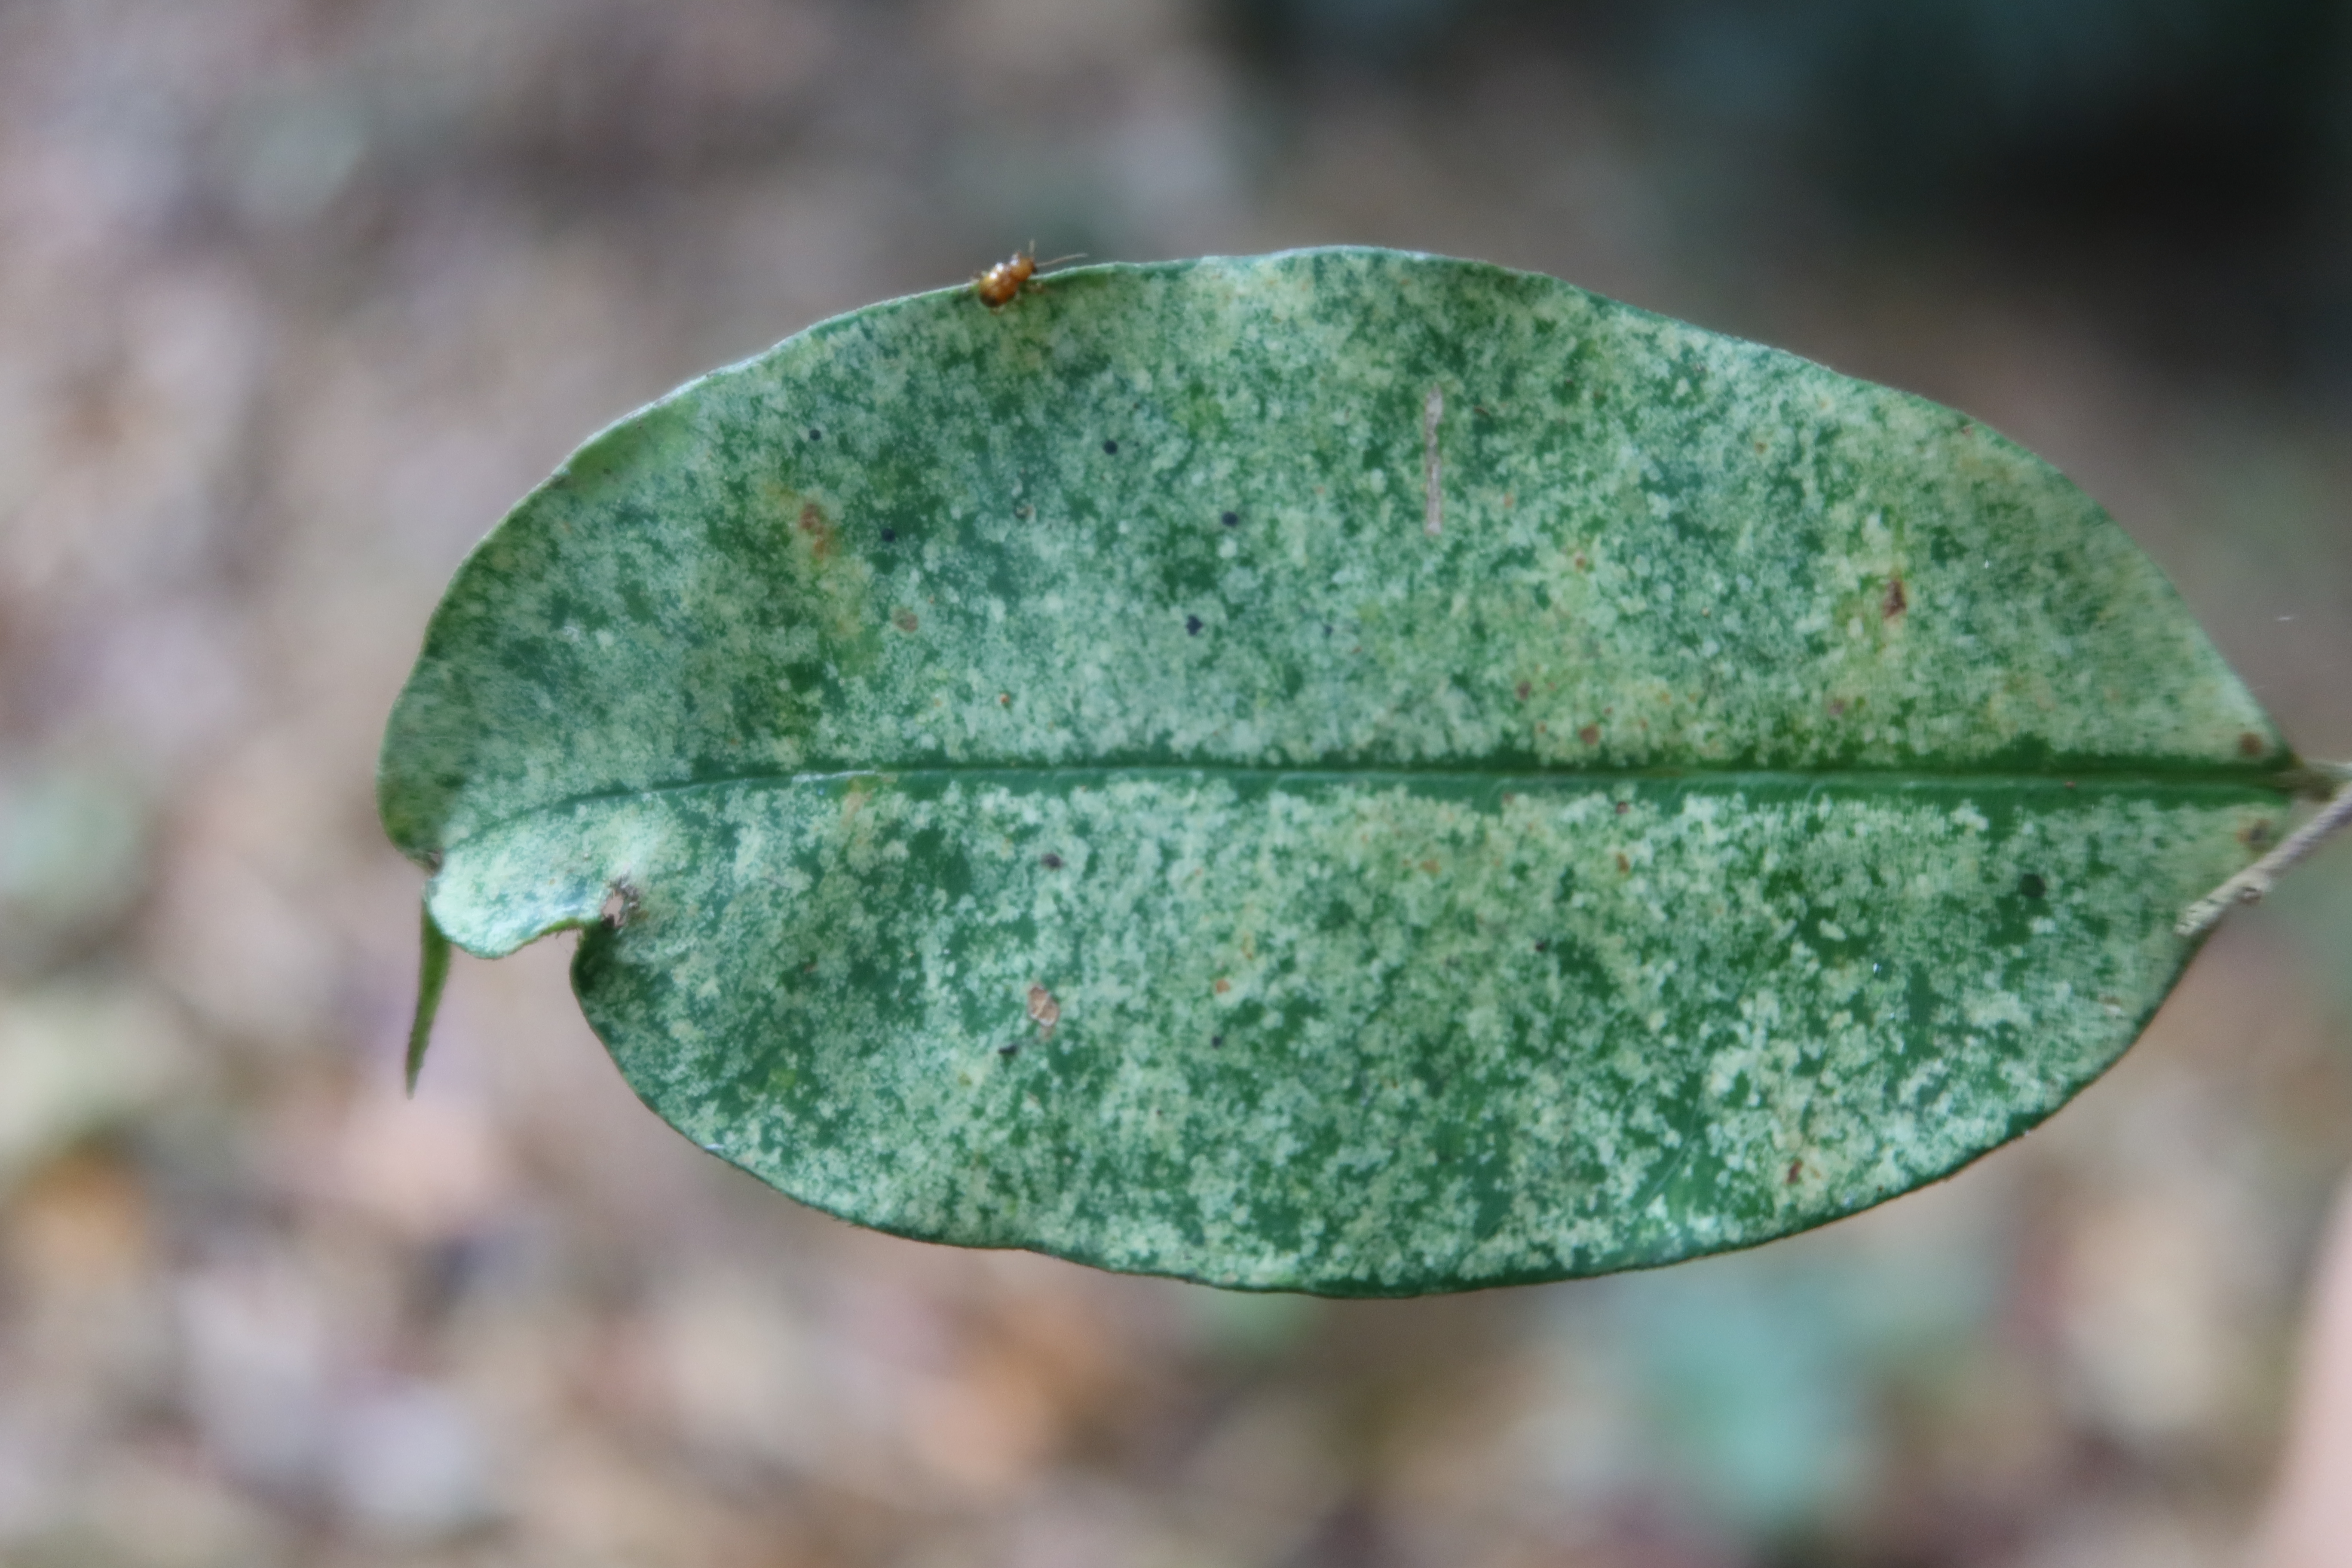
Label: Flea Beetles